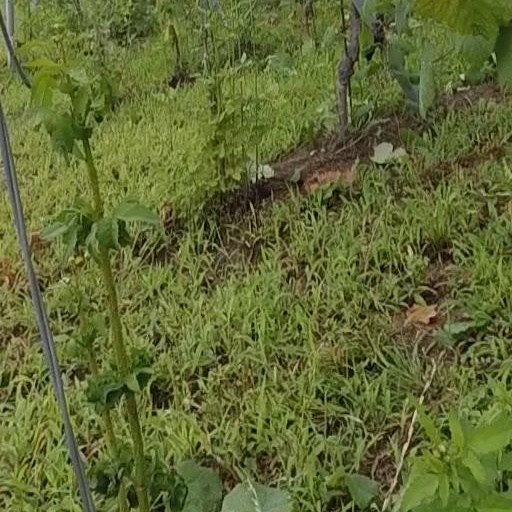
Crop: grape